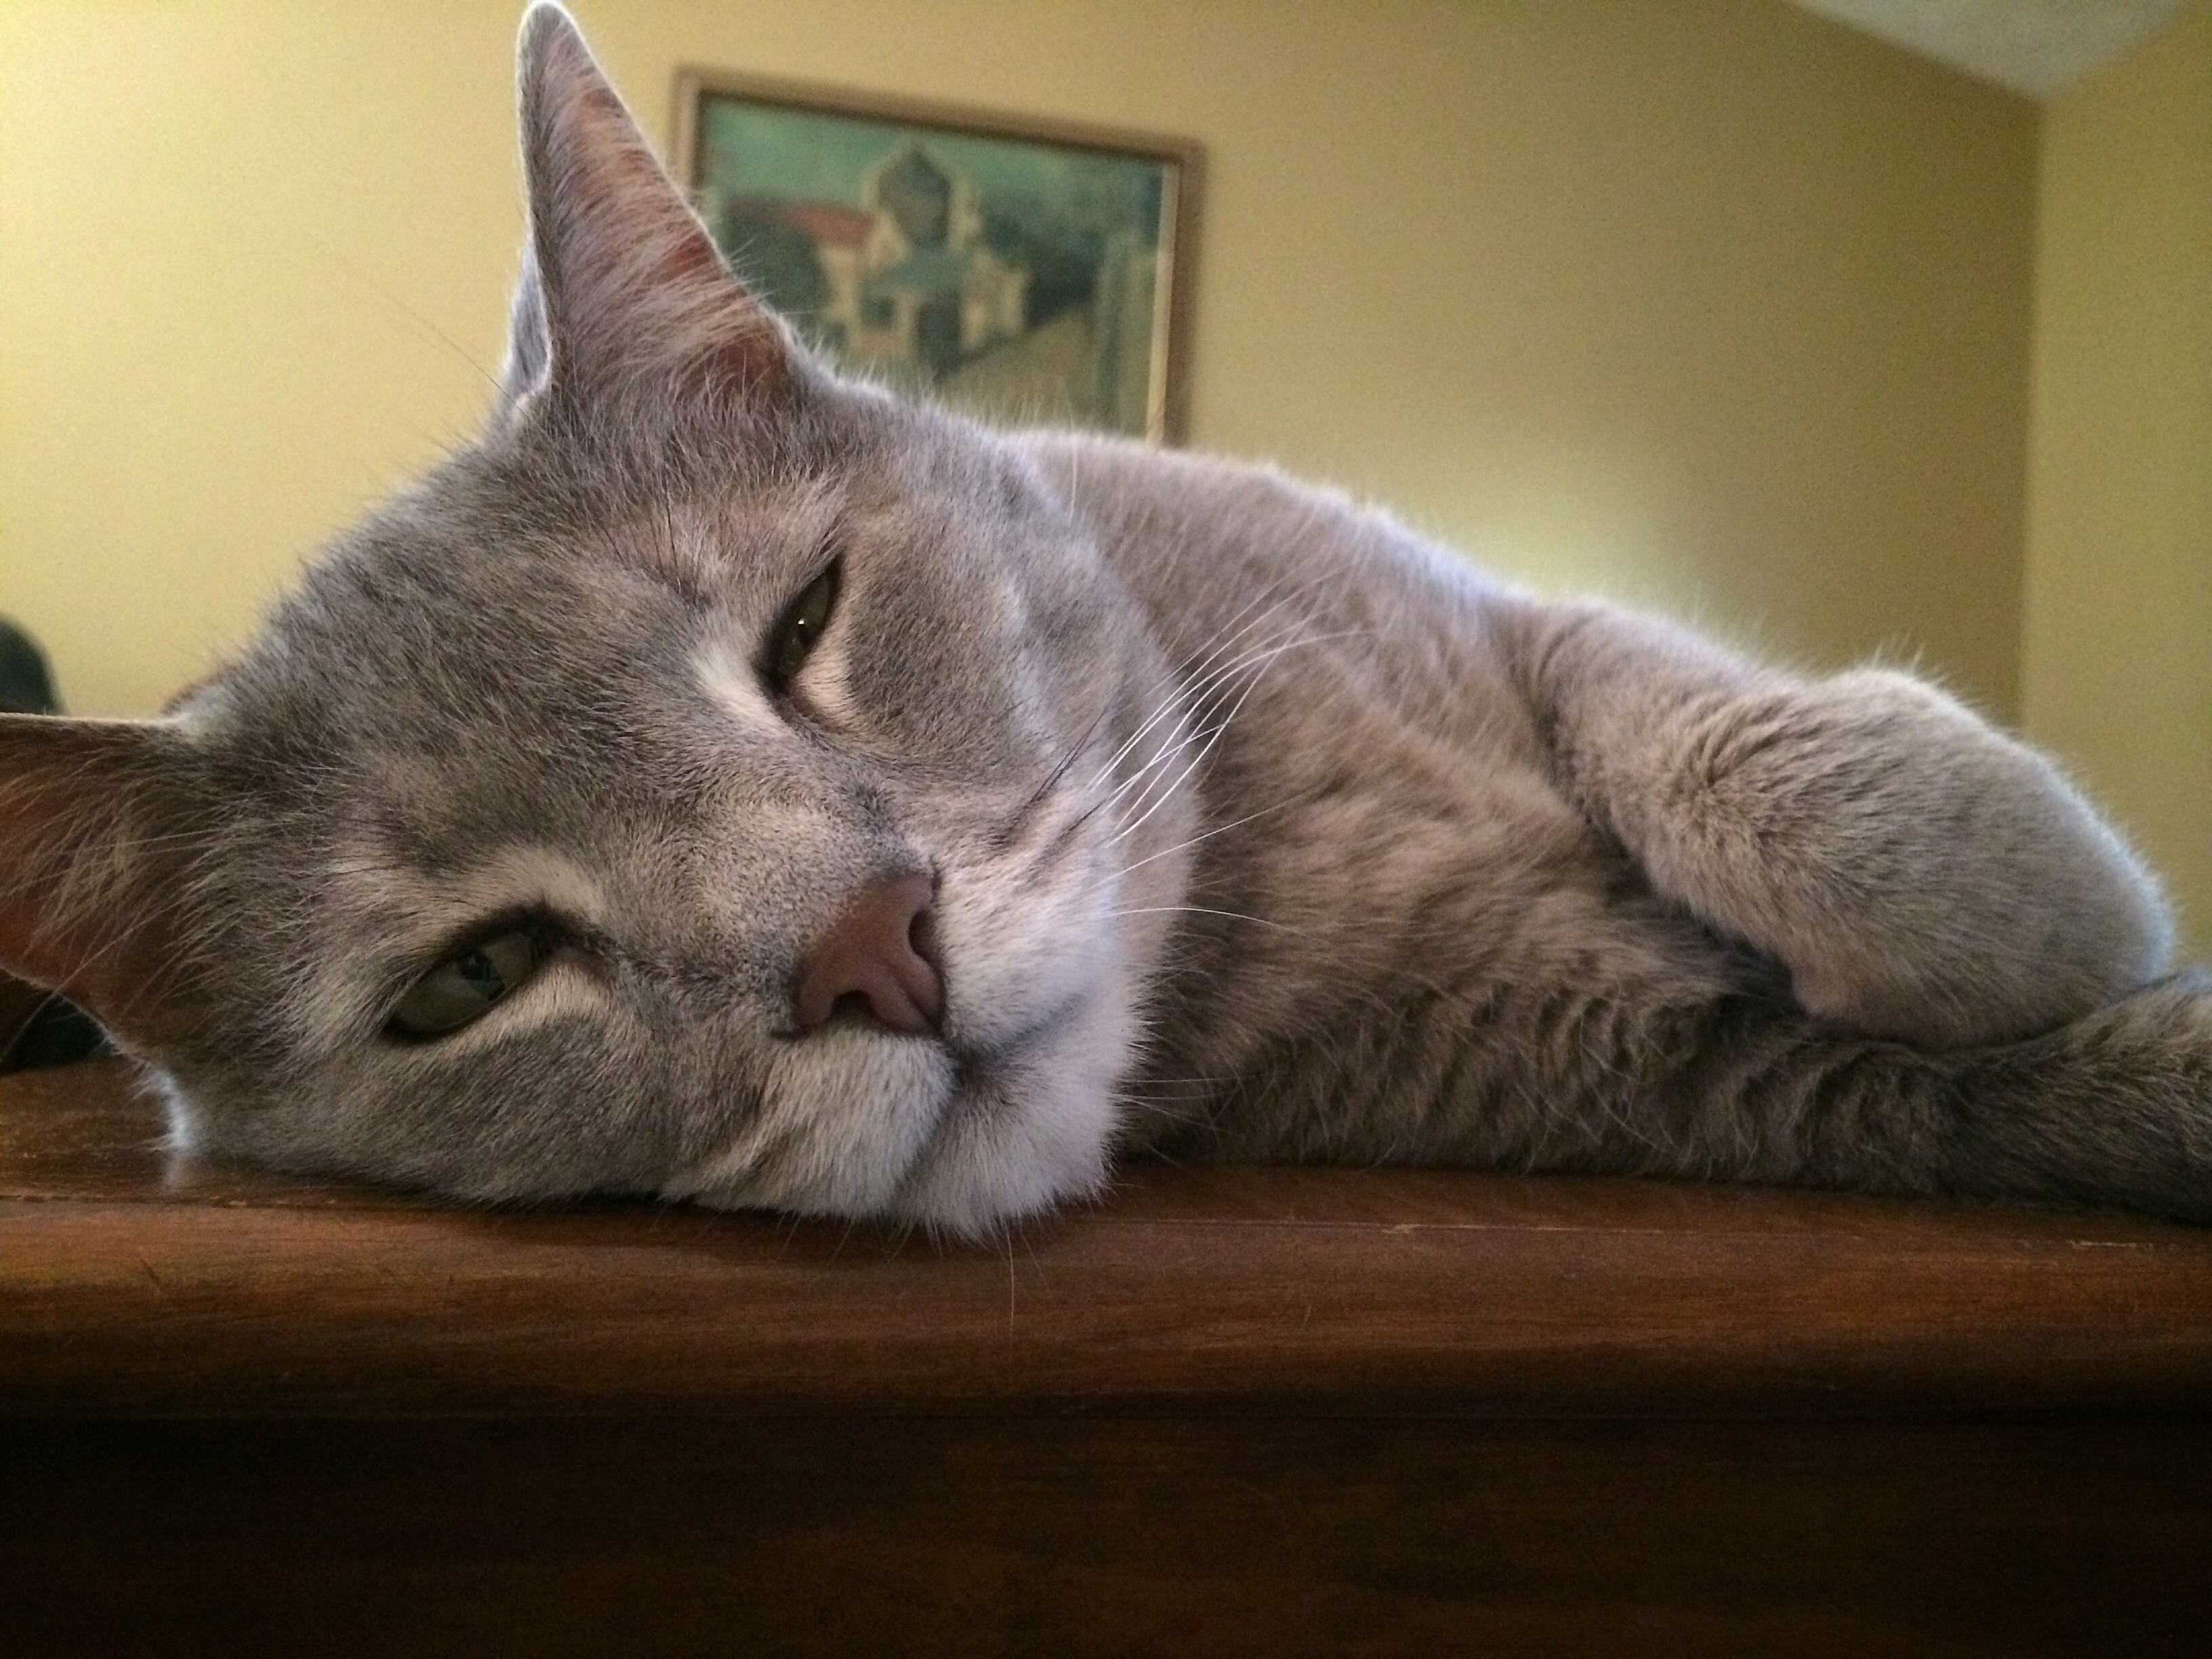
cat, mammal, nose, whiskers, vertebrate, british shorthair, tabby cat, european shorthair, small to medium sized cats, cat like mammal, domestic short haired cat, american shorthair